Foreign involvement in the Syrian civil war

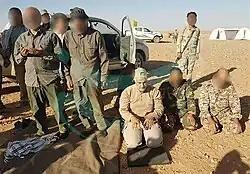
Iranian Major General Qasem Soleimani praying alongside Liwa Fatemiyoun militiamen in the Syrian Desert in 2017

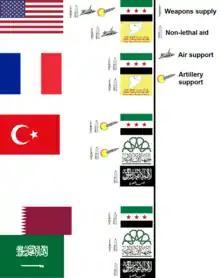
Main countries that support the Syrian opposition

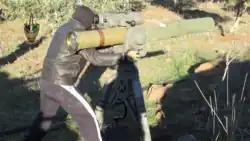
Sword of al-Sham Brigades fighter operating the American anti-tank missile BGM-71 TOW.

Russia has been a military ally of Syria since 1956, and during the Syrian Civil War it continued supplying Syria's government with arms, sending military and technical advisers to train Syrian soldiers to use the Russian-made weapons, and helping to repair and maintain Syrian weapons. Investigations by reporters suggest that Russia is helping to keep the Syrian economy afloat by transporting hundreds of tonnes of banknotes into the country by airplane.